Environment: real
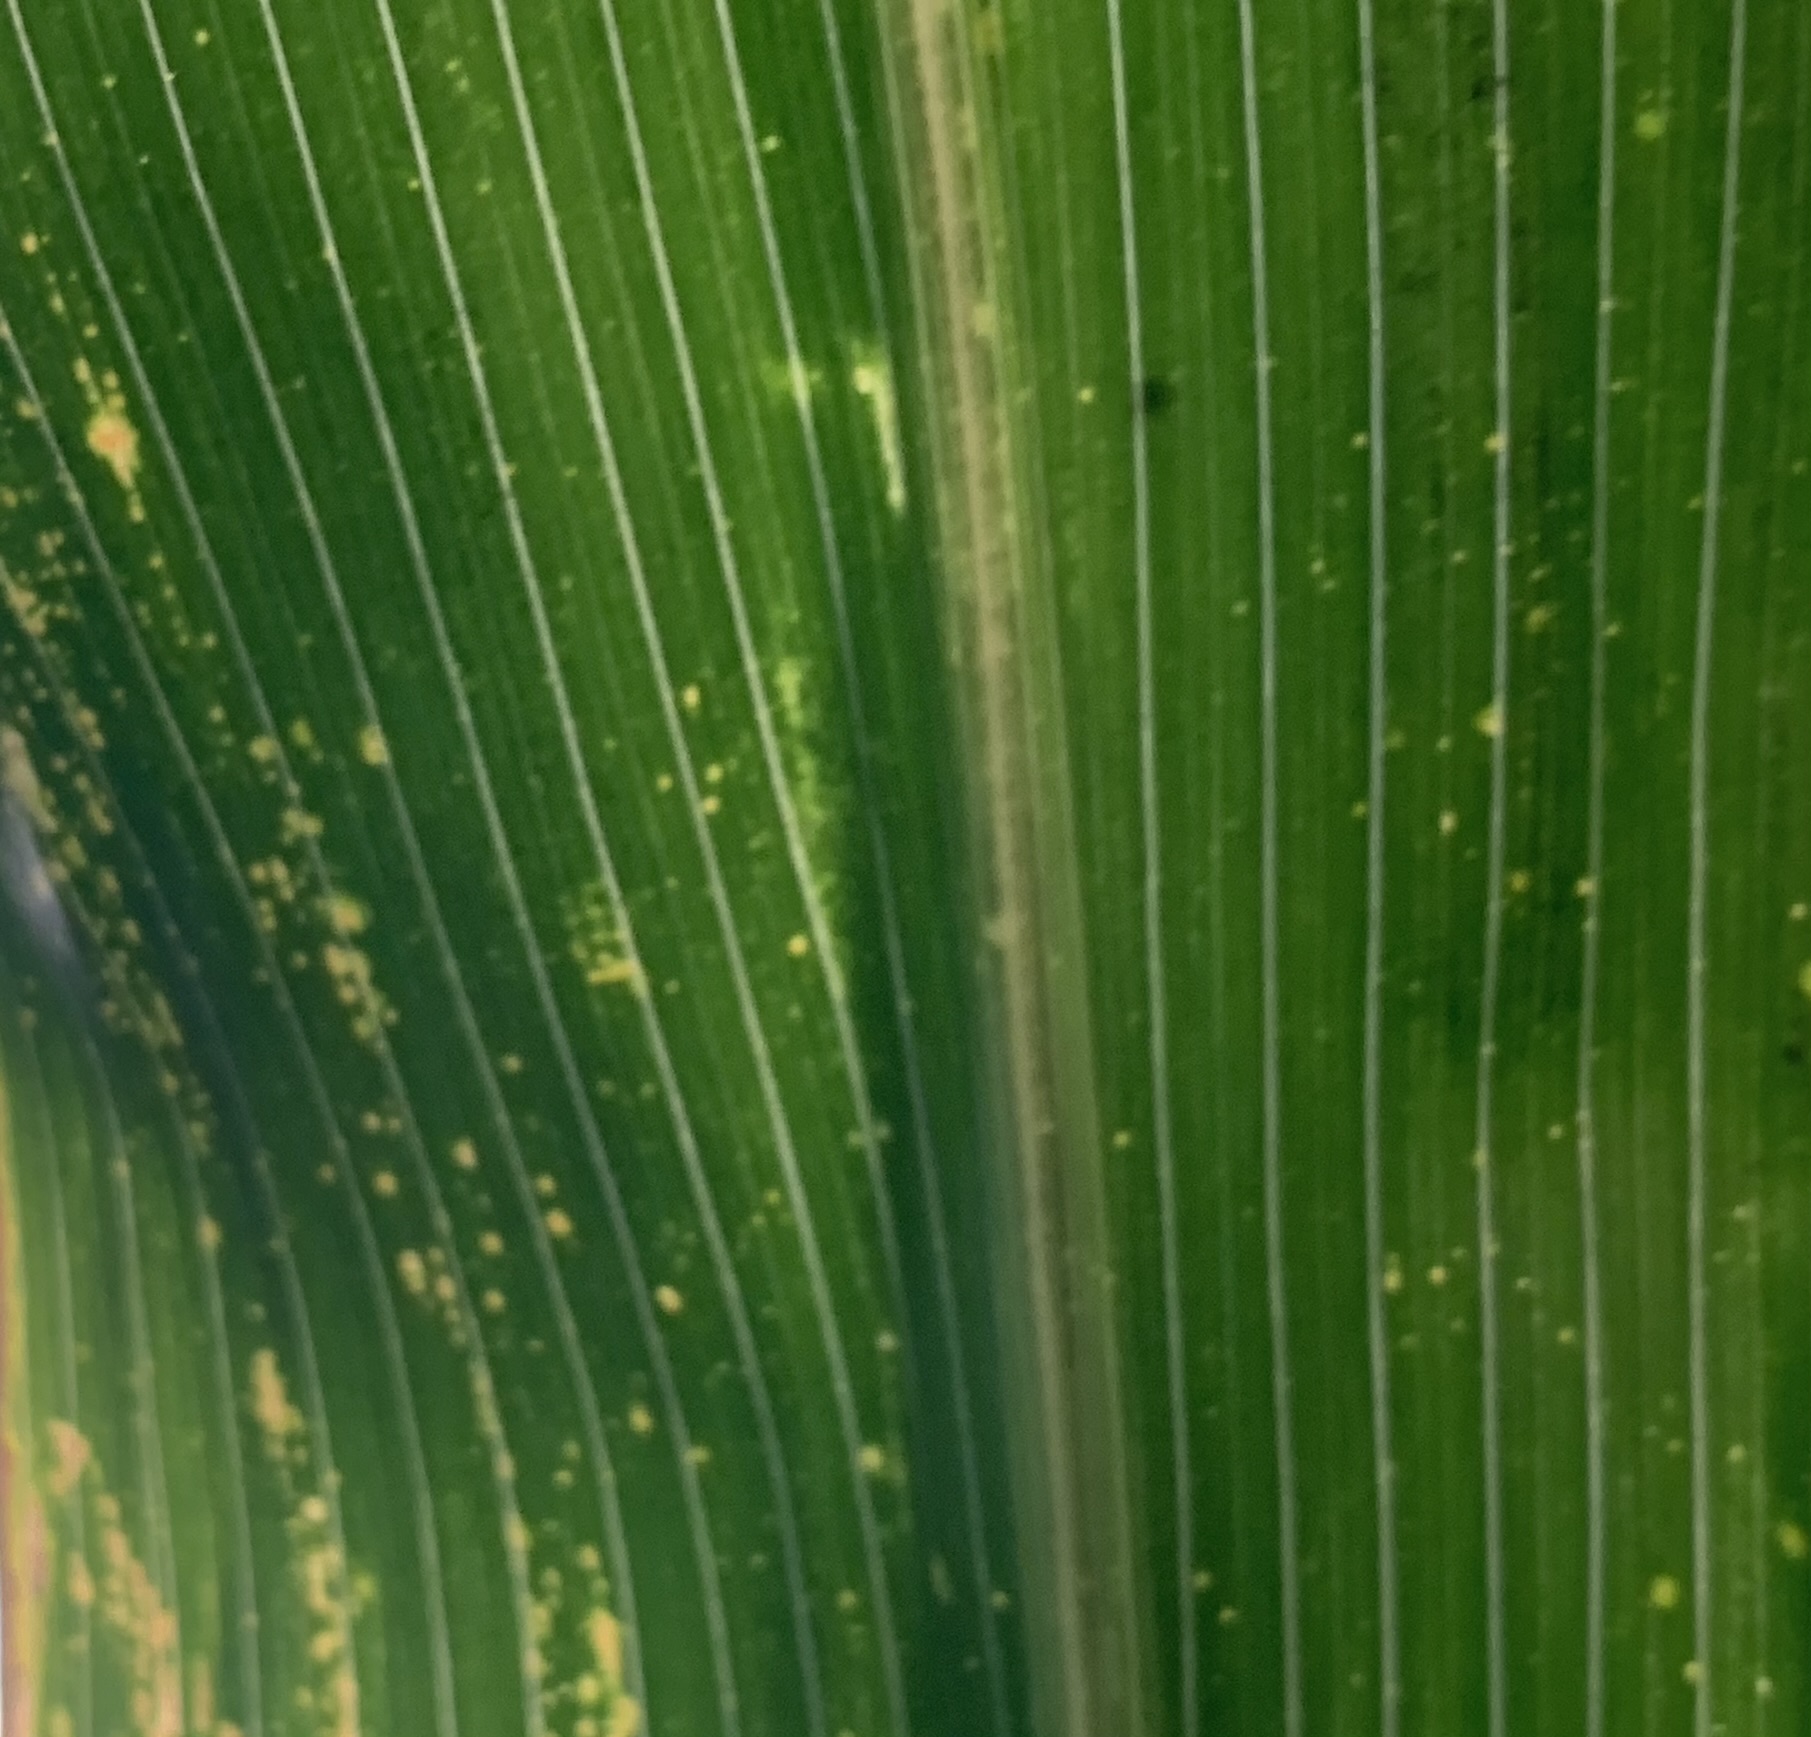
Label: lethal_necrosis